Usedom

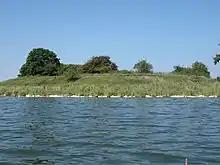
Remains of an early medieval Slavic stronghold in Neppermin, Benz

Settled since the Stone Age, the area was probably inhabited by Germanic Rugians, before the Polabian Slavs moved in during the fifth, sixth, and seventh centuries. Around the island, Wendish/Scandinavian trade centres such as Vineta/Jomsborg and Menzlin were established. In the 1110s, the town of Uznam was destroyed by the Danes. In the 1120s, the island along with Western Pomerania came under Polish suzerainty under Bolesław III Wrymouth, and became part of a newly formed vassal state of Poland, the Duchy of Pomerania. The Polish ruler initiated Christianization, entrusting this task to Otto of Bamberg, and in 1128 the Slavic Pomeranian Duke Wartislaw I was converted to Christianity through the efforts of Otto. In 1155 the Premonstratensians established a monastery in Grobe, generally known as Usedom Abbey, which in 1309 was moved to the village of Pudagla. In the meantime, a Cistercian nunnery was founded in Krummin and soon almost the whole island was in the possession of one or the other of the ecclesiastical orders. In the 1170s, the island was ravaged by King Valdemar I of Denmark. During the Reformation, ownership passed to the Slavic dukes of Pomerania, who took over the island.